Shin Se-kyung

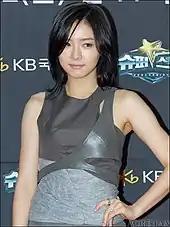
Shin at a "Superstar K3" event in 2011

Lead roles in high-profile acting projects followed, among them film noir "Hindsight" with Song Kang-ho, the highly rated historical drama "Deep Rooted Tree" with Jang Hyuk and Han Suk-kyu, and aerial action film "" with Rain. However, Shin's next project "Fashion King" (2012) was poorly received by audiences, particularly its controversial ending.